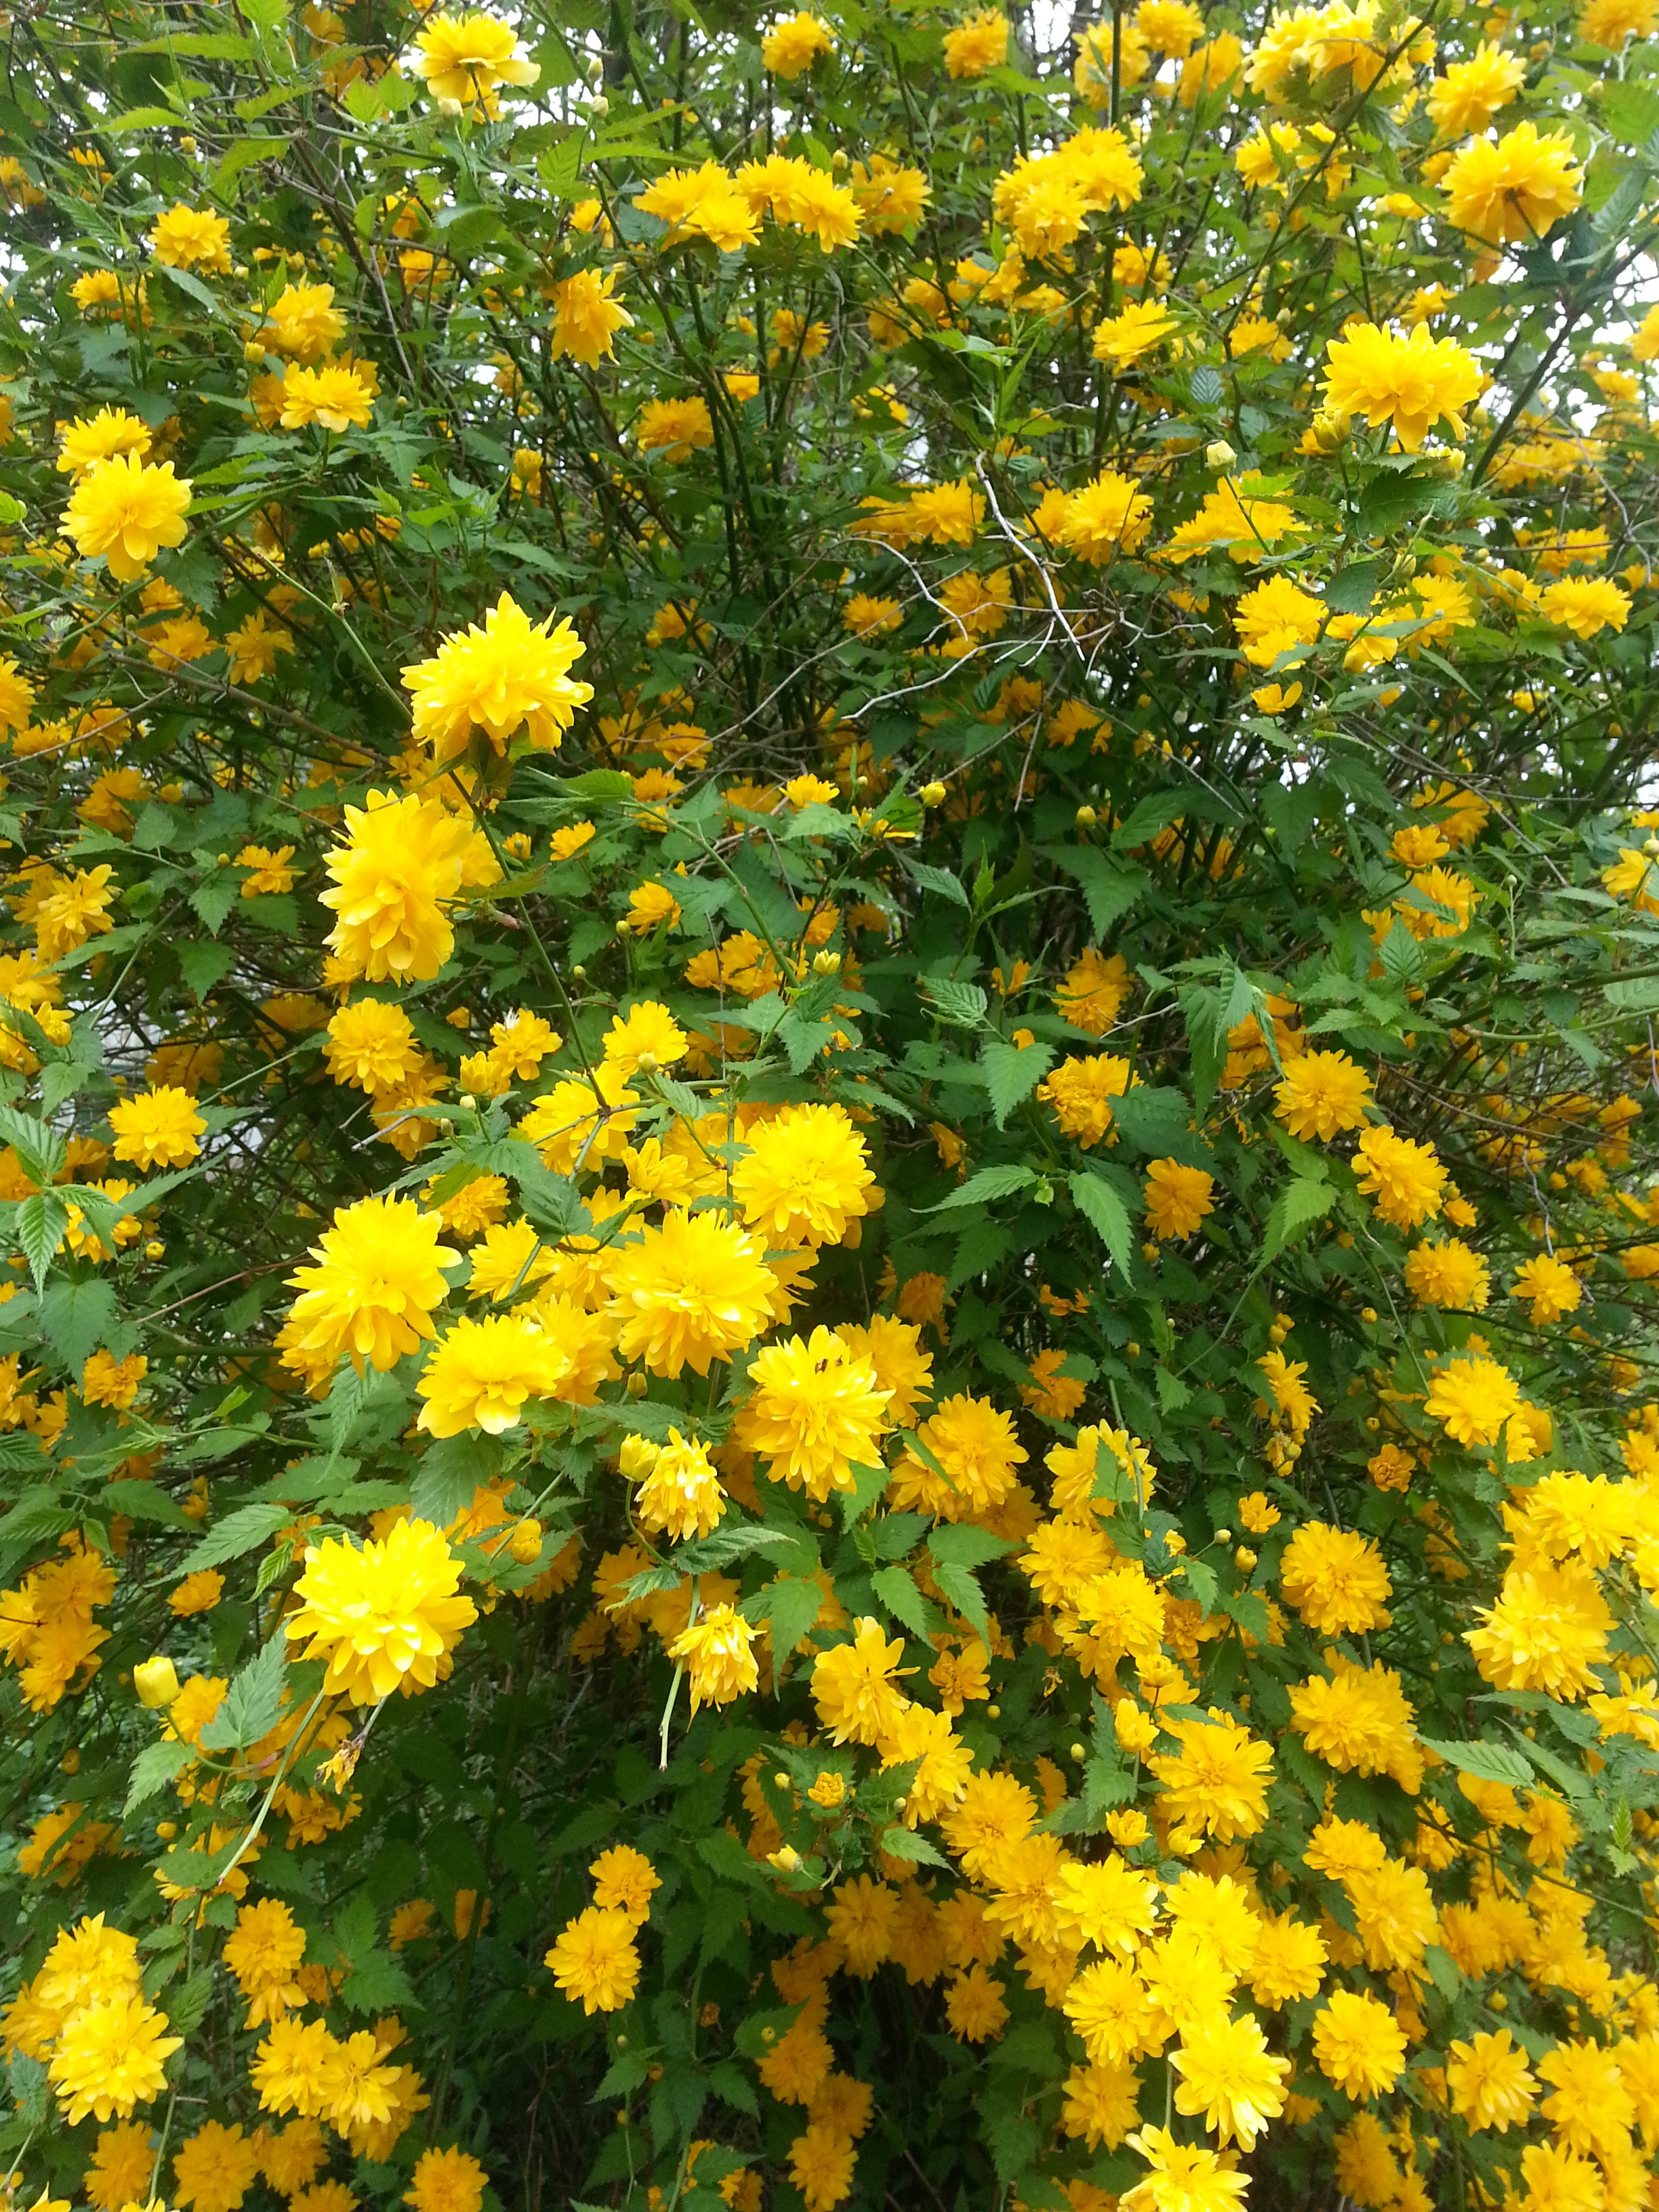
nature, plant, flower, produce, evergreen, botany, yellow, flora, wildflower, shrub, shrubs, bushes, mimosa, kerria, amber, flowering plant, rose family, daisy family, ranunkel shrub, annual plant, land plant, chrysanths